Jeremy Boyer

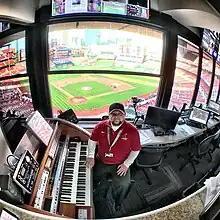
Boyer in 2017

Jeremy A. Boyer (born May 12, 1980) is an American musician best known for being the stadium organist for the National Hockey League's St. Louis Blues.